Beiyang Army

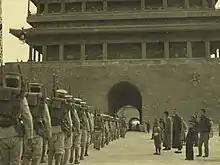
Beiyang soldiers entering Beijing's Zhengyangmen gate during the 1920s warlord conflicts

The six divisions of the Beiyang Army, although having the most potential to provide the core of a national army, were not enough for Yuan Shikai to exert power over provinces outside of northern China. As Beiyang generals were sent by Yuan to restore control over other parts of the country, starting with the Second Revolution in 1913, they used their existing troops as cadres to establish new units locally. A typical example of this was Wang Zhanyuan, the commander of the Beiyang 2nd Division, which was sent into Hubei by Yuan Shikai in 1913. Using officers from his unit he was able to raise another division and seven brigades. In addition to these there were the original Hubei provincial troops and more Beiyang forces that later ended up there. After several years, the troops under the command of Wang Zhanyuan numbered over 100,000 men. Even before the outbreak of the Second Revolution, Yuan Shikai started building up between 30,000 and 40,000 Beiyang government troops in Hubei, which were later used to bring central Chinese provinces into his sphere of influence. These included Cao Kun's Beiyang 3rd Division and a brigade of the 20th Division from Fengtien. Cao was named commander of the upper Yangtze defenses in 1914, with his forces spread over Hunan and Hubei. This was one of the two armies mobilized by Yuan against the Second Revolution, with the other one being led by Feng Guozhang. Other units were deployed to Jiangxi, Jiangsu, and Anhui, being under the overall command of Feng Guozhang, who became governor of Jiangsu in late 1913 after his troops captured Nanjing.